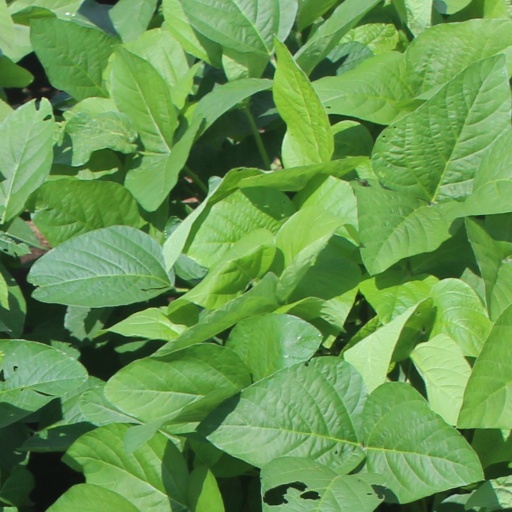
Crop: soybean